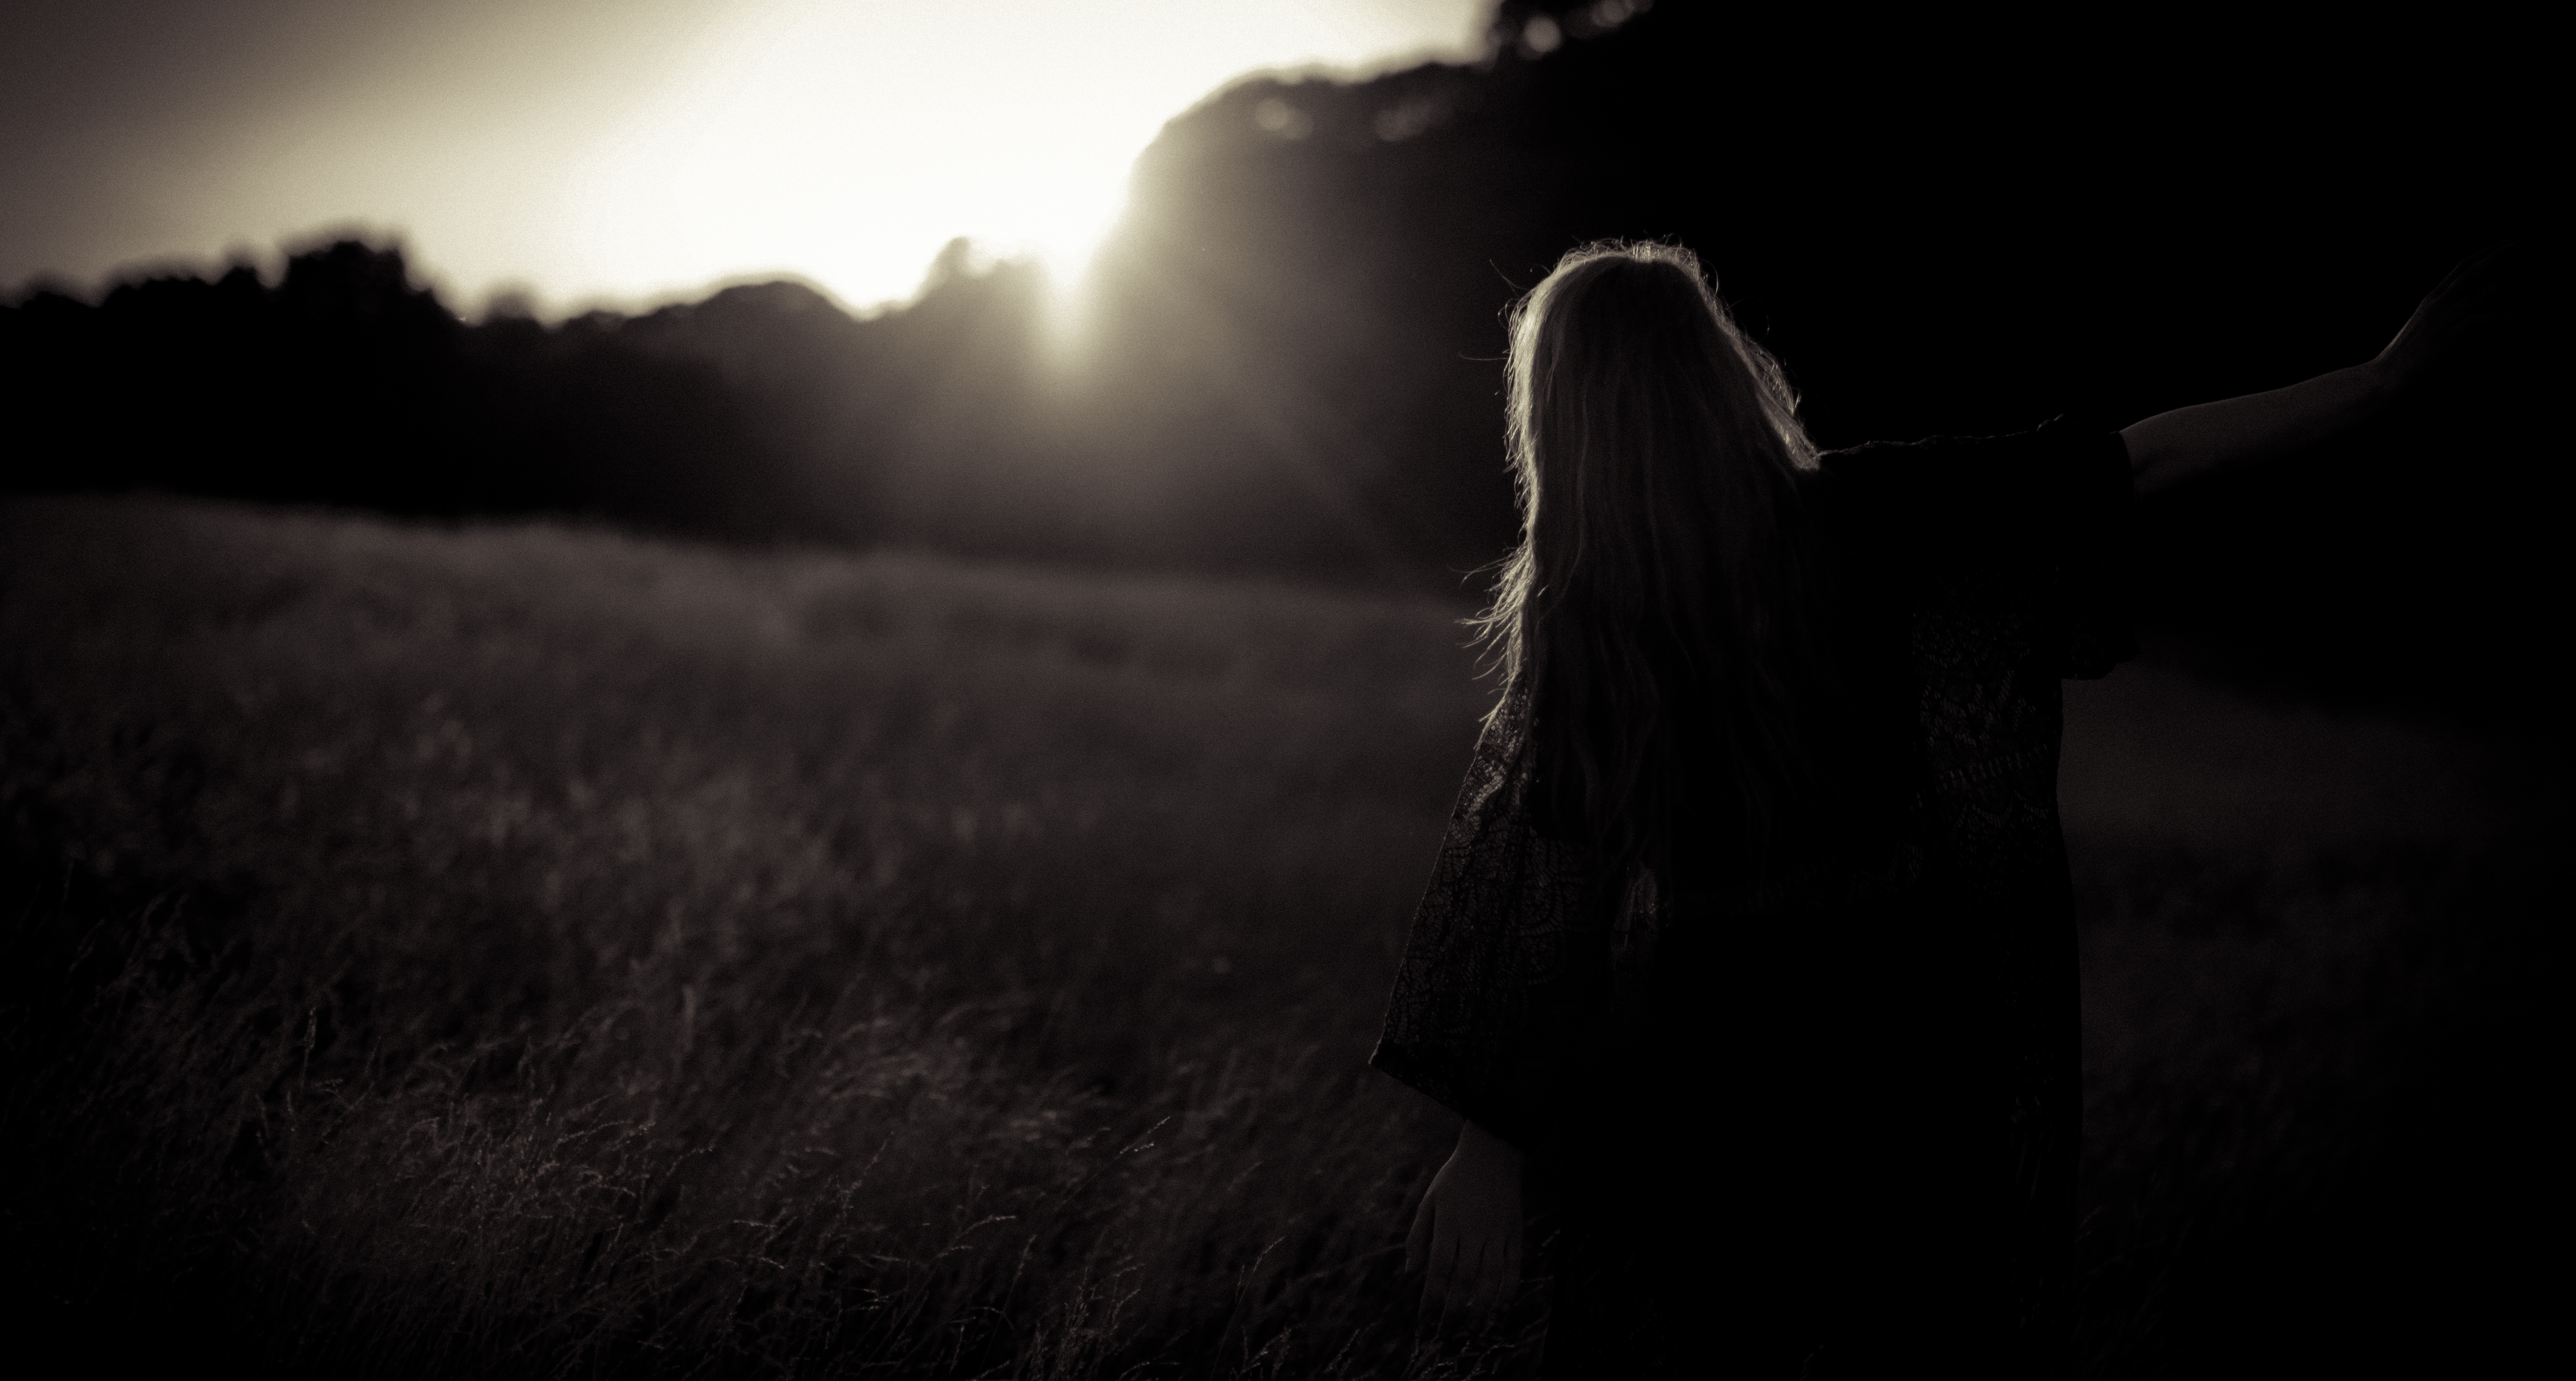
silhouette, light, black and white, girl, woman, night, photography, sunlight, morning, shadow, darkness, black, monochrome, backlighting, monochrome photography, atmospheric phenomenon